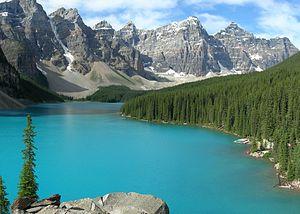
Une attraction du parc national de Banff situé dans l'Alberta, au Canada. Le lac Moraine avec sa couleur turquoise vu depuis un point de vue de sa rive nord.
L'environnement au Canada est l'environnement du pays du Canada. Deuxième plus grand pays en termes de surface totale, le Canada couvre un immense territoire entre trois océans et se compose de milieux très diversifiés. Bien que le climat d'une partie du territoire soit polaire, la biodiversité est importante et certains paysages sont remarquables. Le Canada compte un certain nombre de zones protégées, dont 42 parcs nationaux.
Les parcs nationaux du Canada sont constitués de plus de quarante aires protégées, dont 42 parcs nationaux et réserves de parcs nationaux, quatre aires marines nationales de conservation et un site canadien. Le réseau des parcs nationaux comprend 167 lieux historiques nationaux, qui, comme les parcs, sont gérés par Parcs Canada.
Le parc national de Banff est situé dans les montagnes Rocheuses canadiennes, à 120 km à l'ouest de la ville de Calgary, dans la province de l'Alberta. Sa date de création, 1885, en fait le plus ancien parc national canadien. Il est également inscrit depuis 1985 au patrimoine mondial de l'UNESCO avec les autres parcs des montagnes Rocheuses canadiennes.